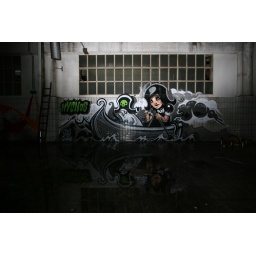
girl in the boat